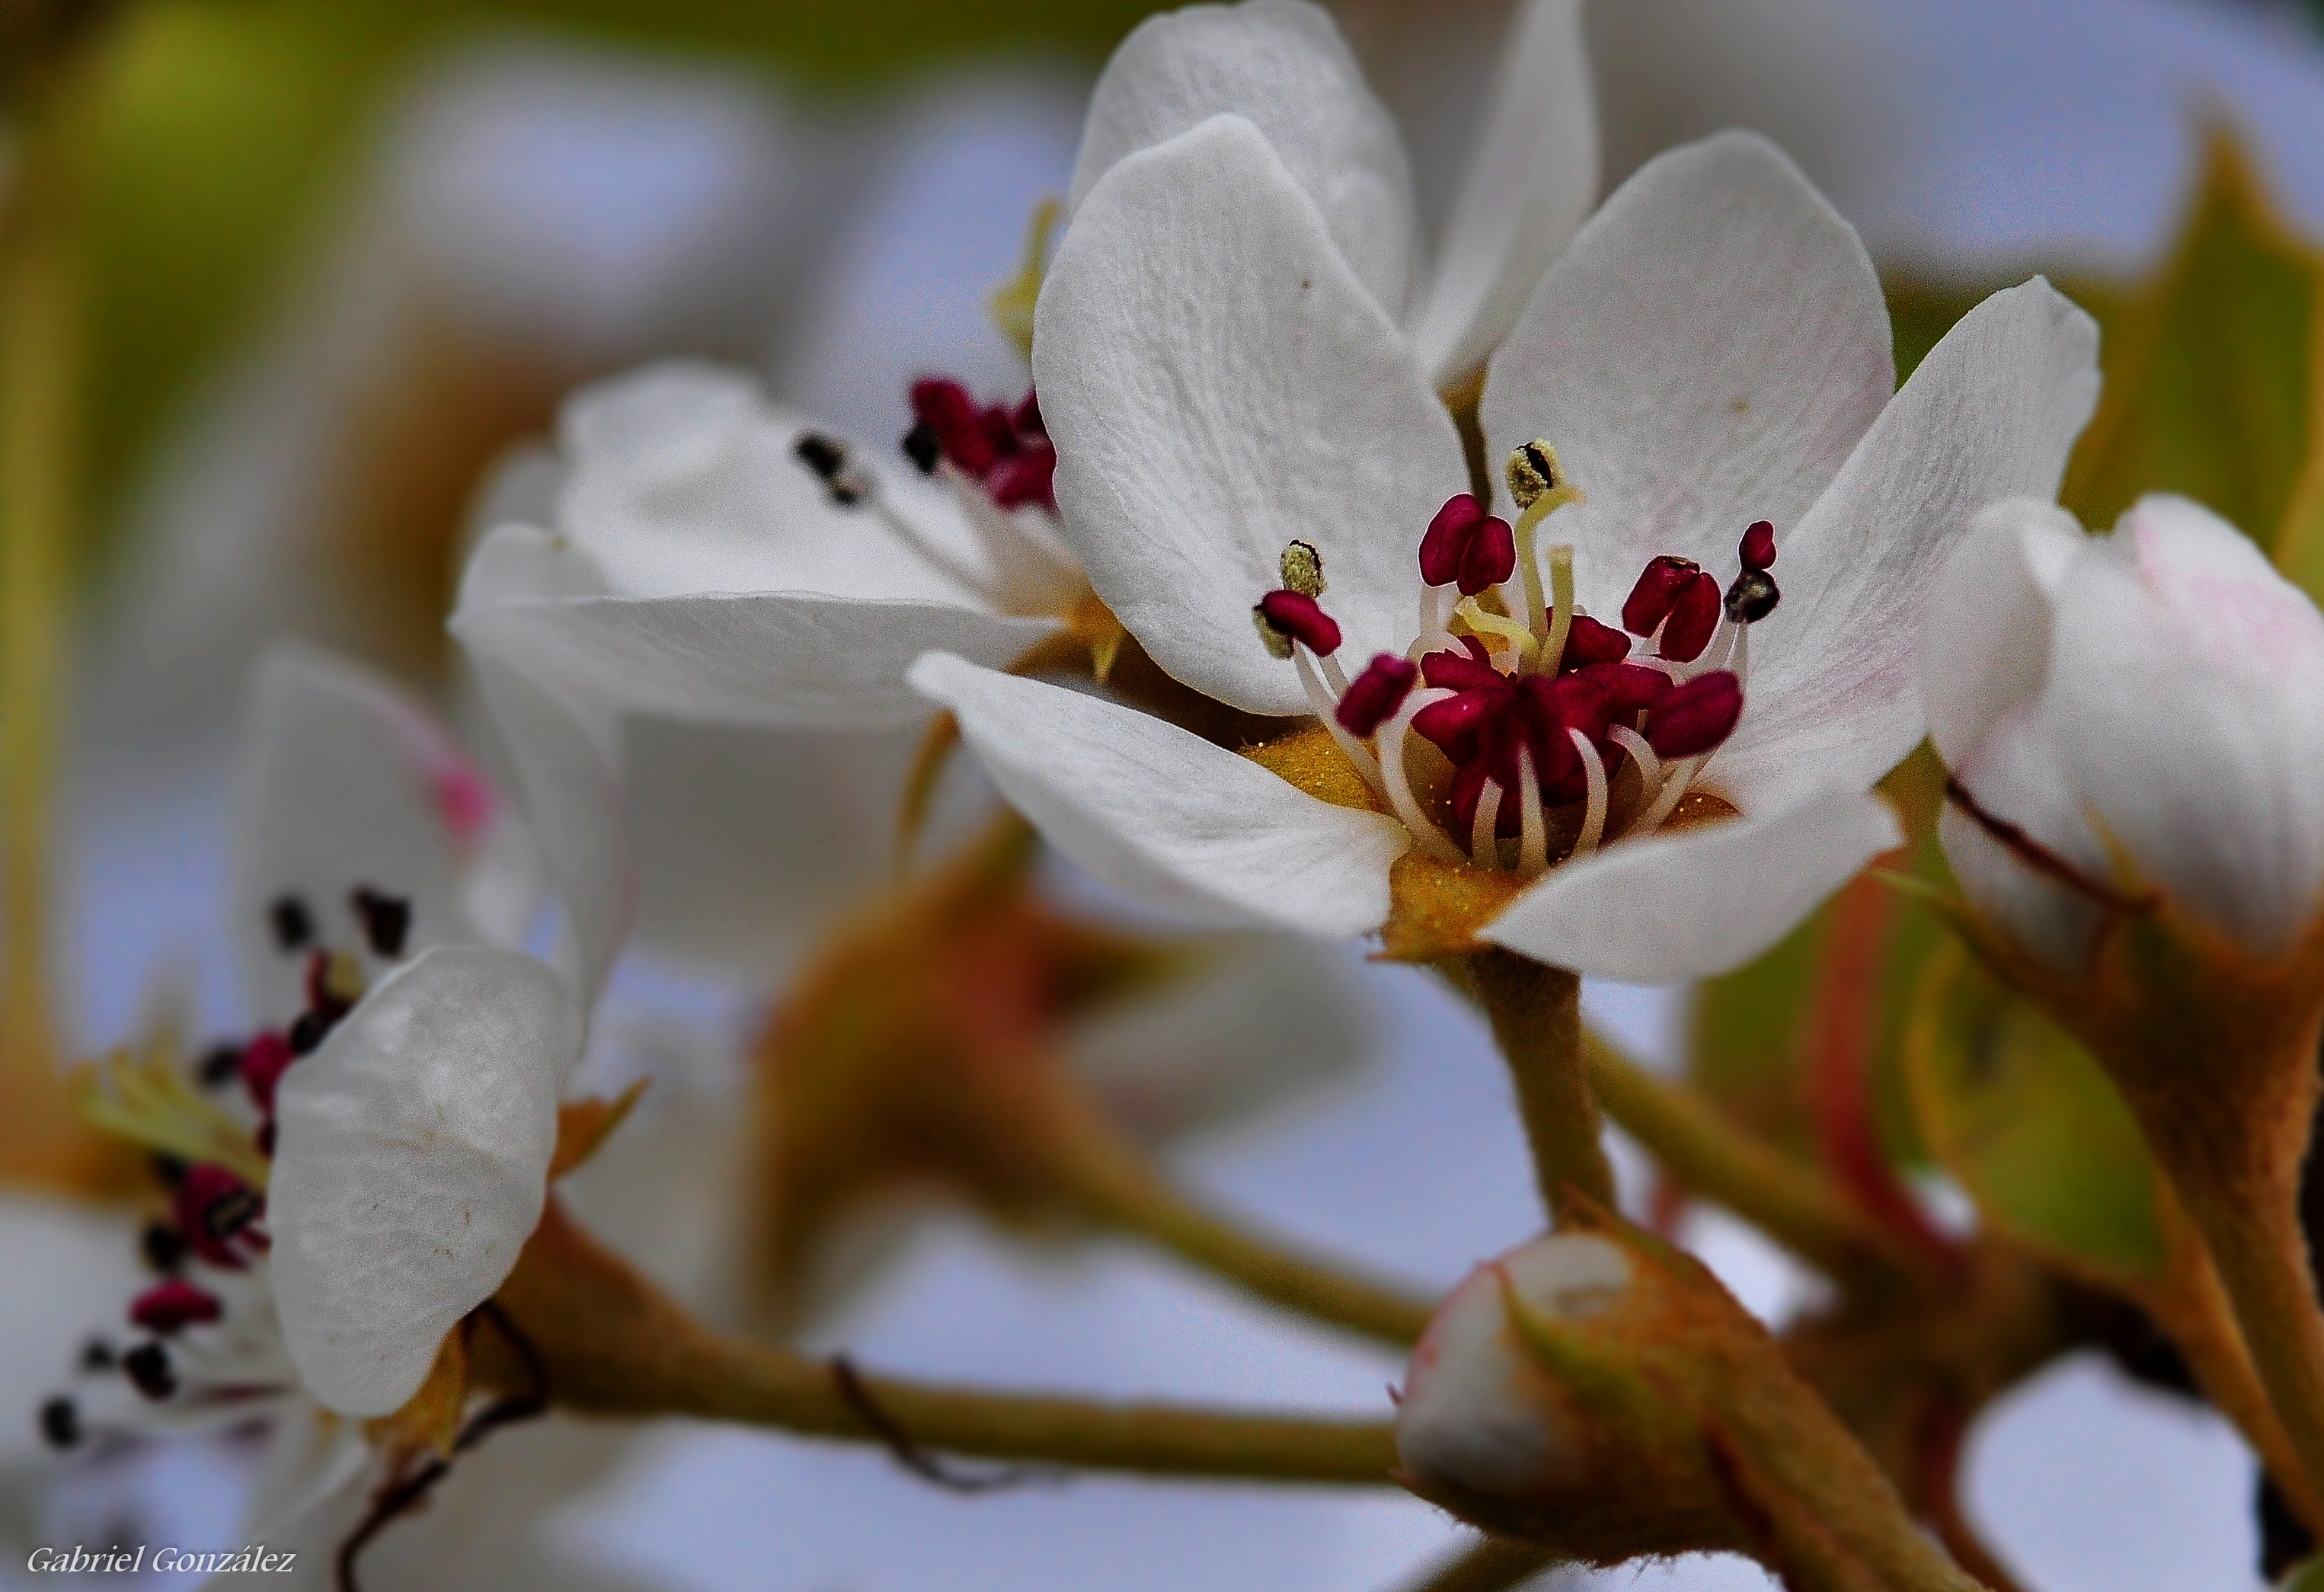
nature, branch, blossom, plant, flower, petal, spring, macro, botany, flora, flowers, close up, shrub, naturaleza, flores, nikond90, ggl1, gaby1, xovesphoto, gphoto, sigma105mm, macro photography, flowering plant, land plant